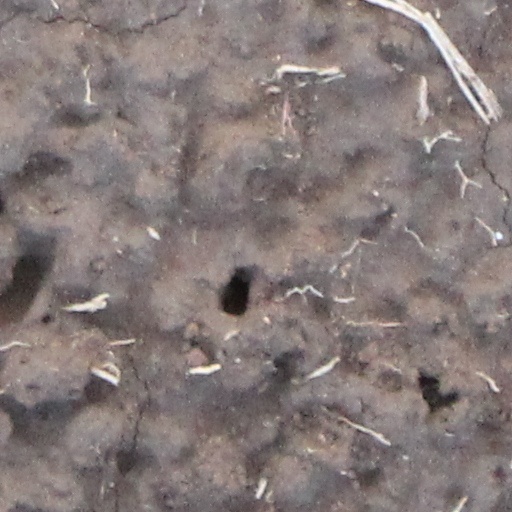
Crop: wheat